Mobile Suit Gundam: Cucuruz Doan's Island

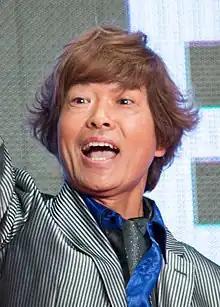
Tōru Furuya reprised the role of Amuro Ray.

The film originated from the 15th episode of "Mobile Suit Gundam". Director Yoshiyuki Tomino said the episode had so many mistakes that he wanted to skip it and never release it. This was mostly due to art director and character designer Yoshikazu Yasuhiko being hospitalized. Although the episode was never released in western territories, Sunrise often referenced it in different installments. Yasuhiko eventually revealed in the 2020s that the episode was also completely outsourced but still believed it had potential to tell a good story as a film. This studio that animated the episode was Anime Friend, a subsidiary of Tatsunoko Production that appeared in the credits of Cucuruz Doan's Island. Yasuhiko also omitted the story from his own manga that retells the anime, "", but was still interested by its themes.